2008–09 Borussia Mönchengladbach season

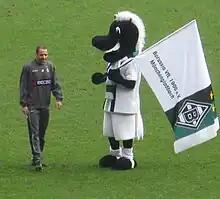
Oliver Neuville, and mascot Jünter in March 2009

The 2008–09 Borussia Mönchengladbach season was the 108th season in the club's history. They played in the Bundesliga, the top tier of German football. It was the club's first season in the top tier since their relegation from the Bundesliga in 2007.